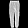
Label: Trouser